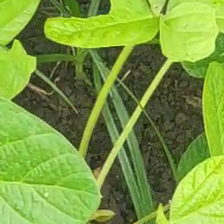
Weed species: Lavhala_(Cyperus_Rotundus)